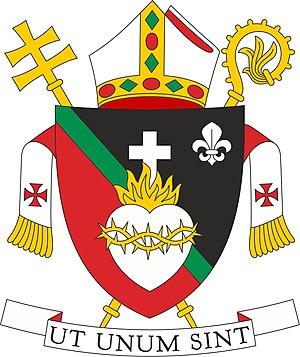
L'archidiocèse de Rabaul est une circonscription ecclésiastique de l'Église catholique en Papouasie-Nouvelle-Guinée. Il est situé à l'ouest du pays au niveau de la région des Îles.